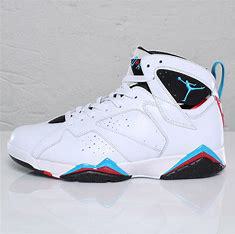
Brand: Jordan
Model: 7 Retro